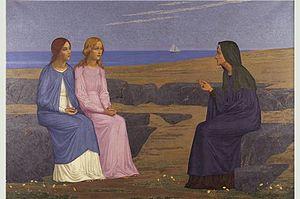
le Récit
Alexandre Séon, né le 18 janvier 1855 à Chazelles-sur-Lyon et mort à Paris le 5 mai 1917, est un peintre symboliste français.